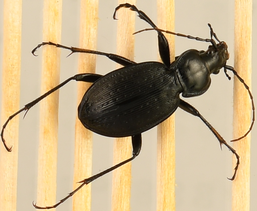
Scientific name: Carabus goryi
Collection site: Mountain Lake Biological Station NEON (MLBS), plot MLBS_001